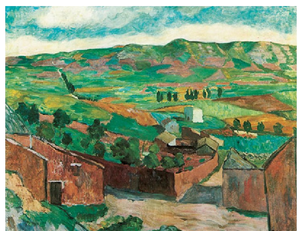
Juan de Echevarría, né à Bilbao le 14 avril 1875 et mort à Madrid le 8 juillet 1931 est un peintre basque.